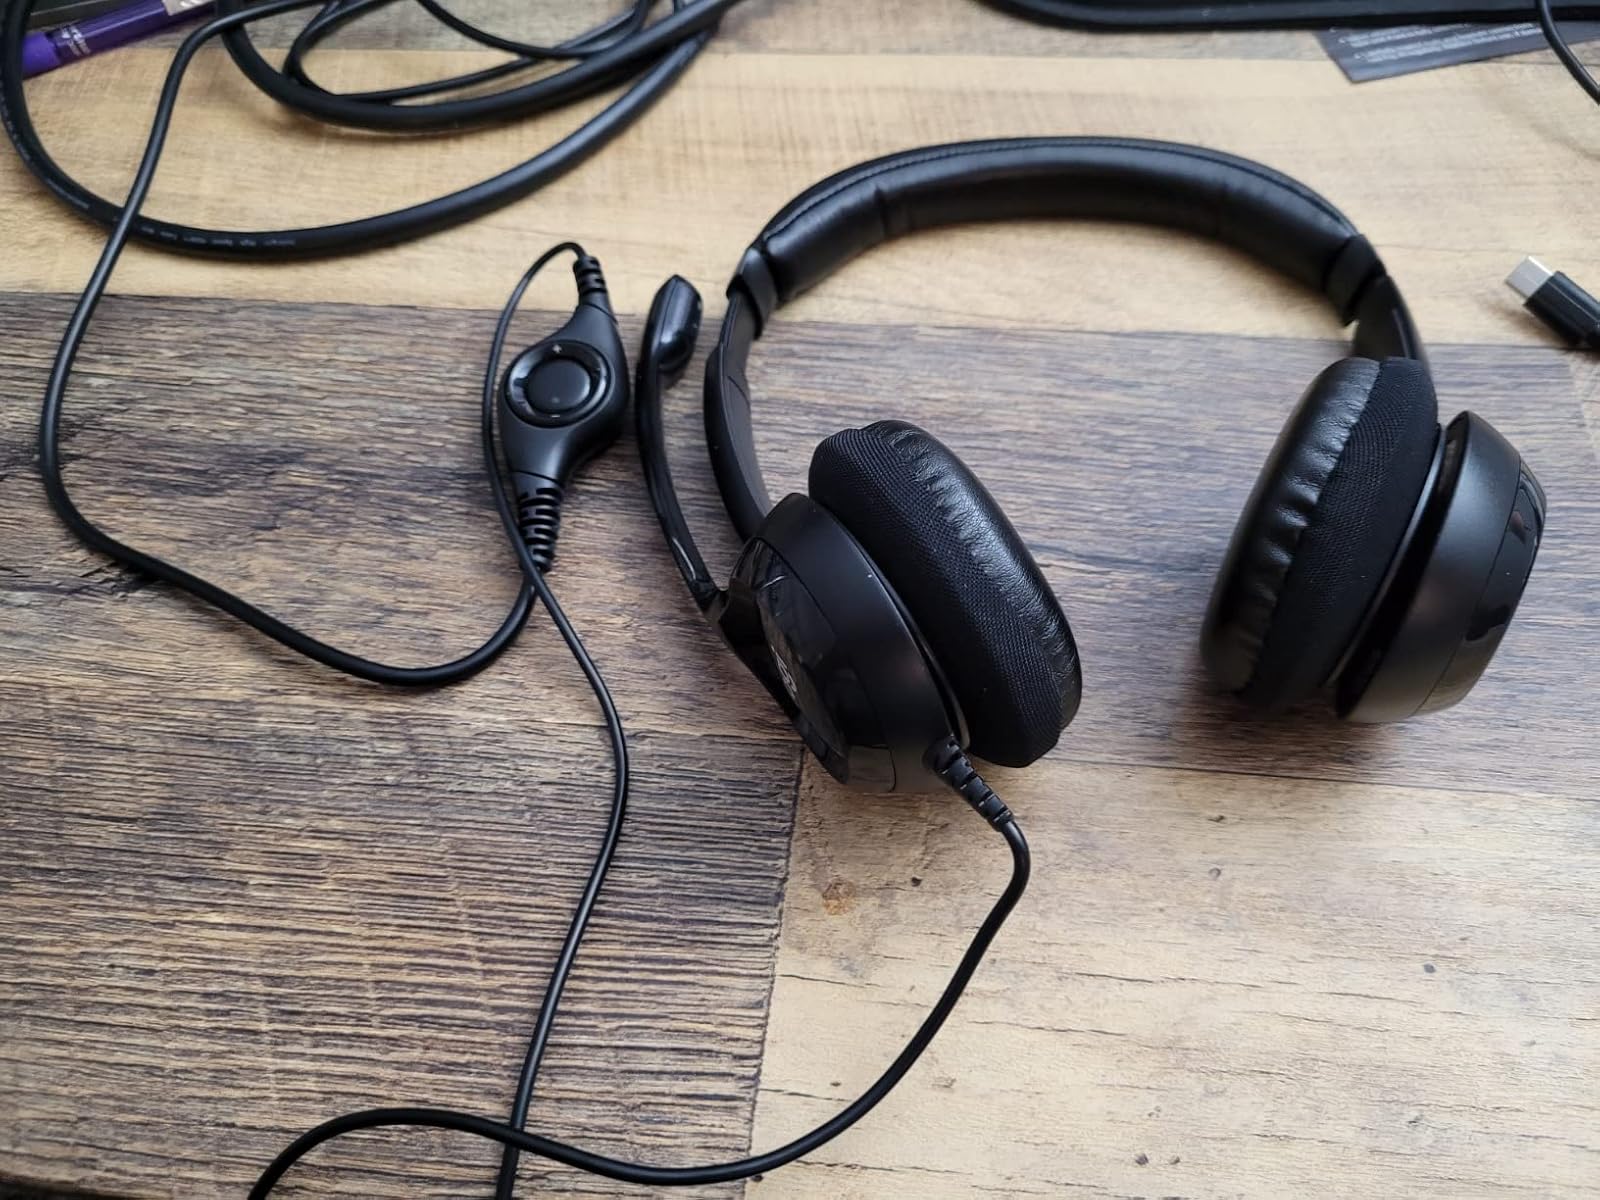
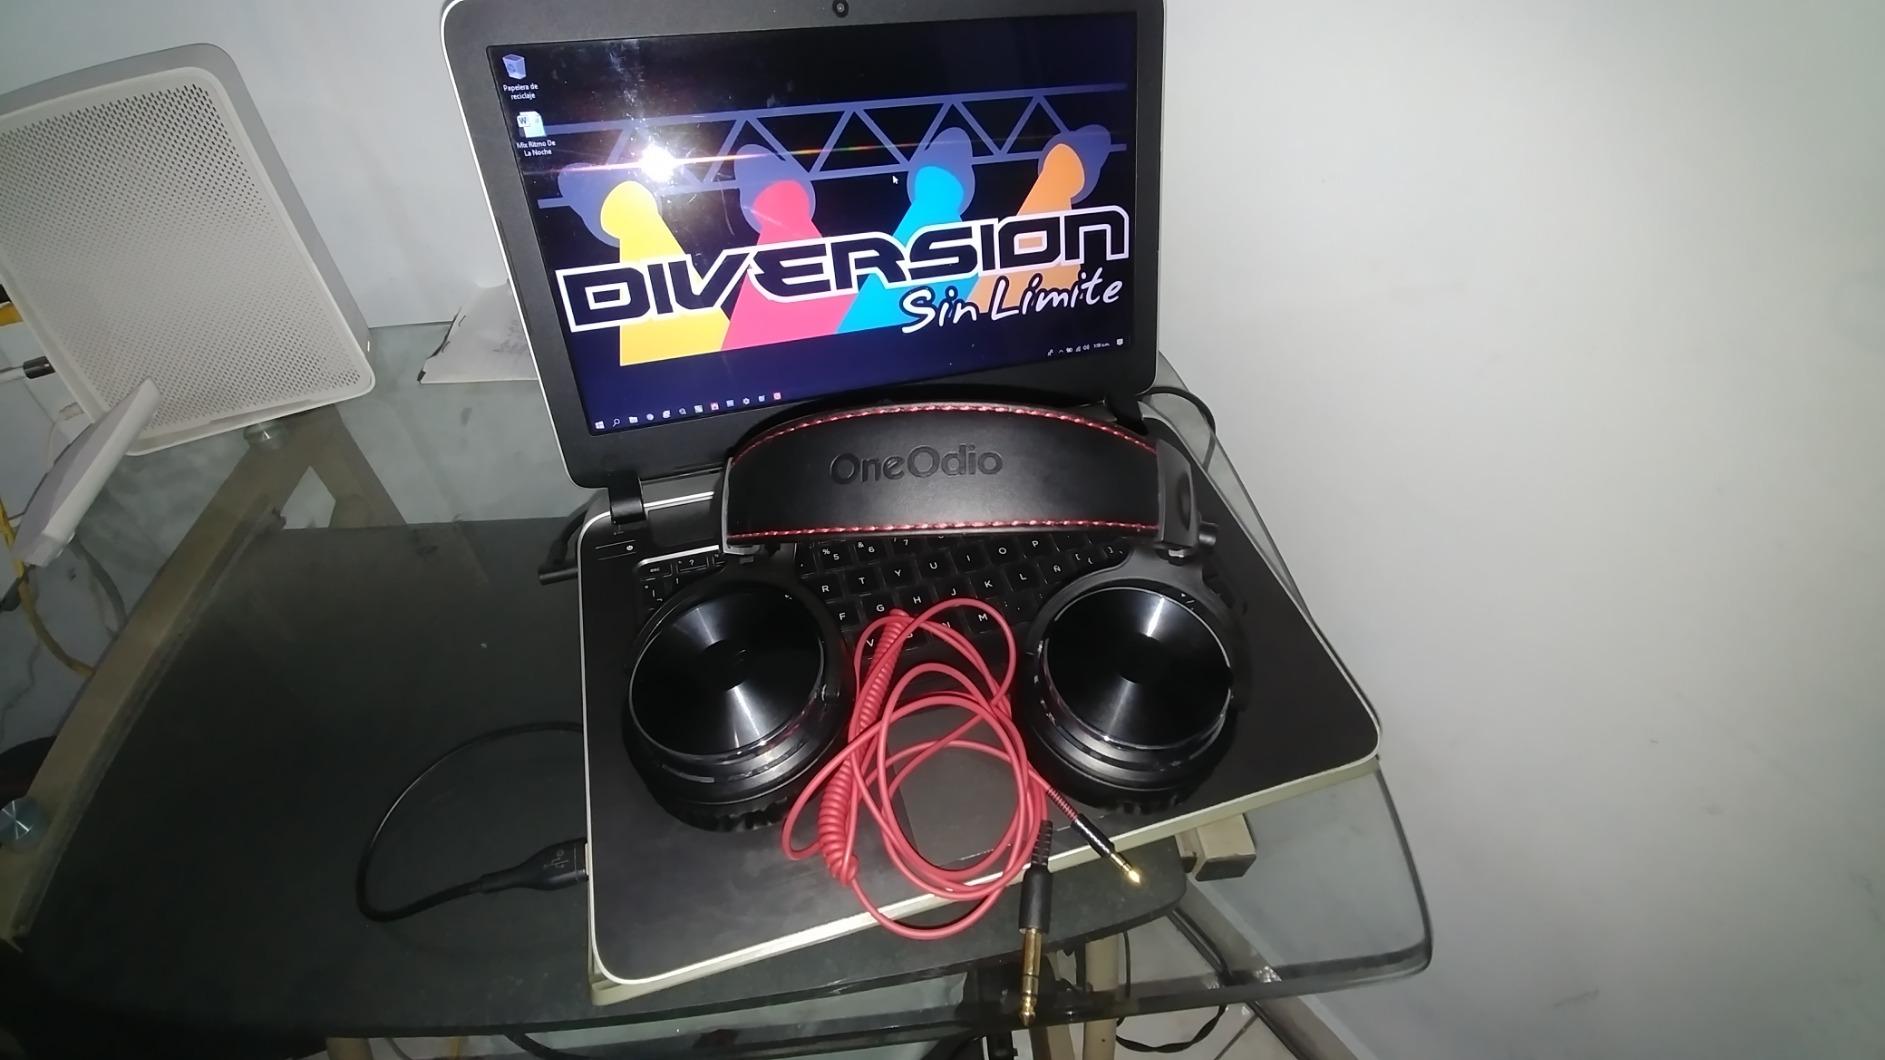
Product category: headphones
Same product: no